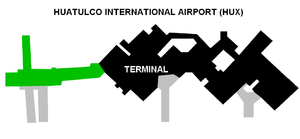
L'aéroport international Bahías de Huatulco est un aéroport international situé à Huatulco, dans l’État de Oaxaca dans le Sud du Mexique. L'aéroport gère le trafic aérien national et international sur la côte sud et sud-est du Pacifique de l'État de Oaxaca.